Mordechai Vanunu

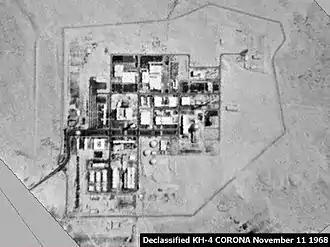
An aerial view of the Negev Nuclear Research Center in 1968

In 1976, Vanunu applied for a job at the Negev Nuclear Research Center, an Israeli facility used to develop and manufacture nuclear weapons located in the Negev Desert south of Dimona. Most worldwide intelligence agencies estimate that Israel developed nuclear weapons as early as the 1960s, but the country has intentionally maintained a "nuclear ambiguity", neither acknowledging nor denying that it possesses nuclear weapons. Vanunu had heard from a friend of his brother Meir that well-paying jobs were being advertised by the facility.